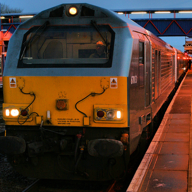
Vehicle type: Trains